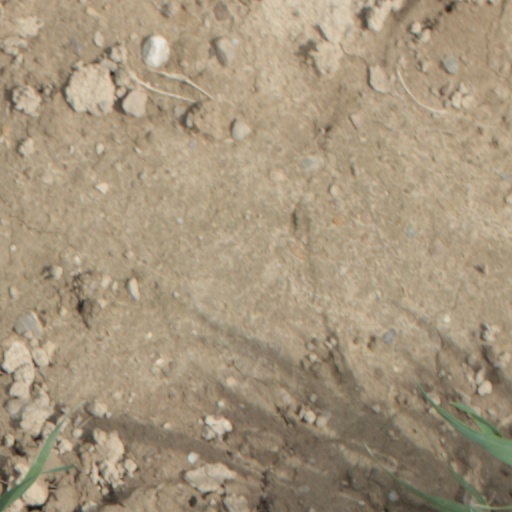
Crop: wheat